Describe the emotion expressed in this image:  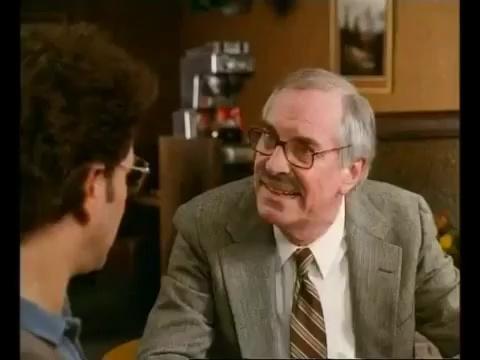
This person displays Fear, valence and arousal with low intensity.